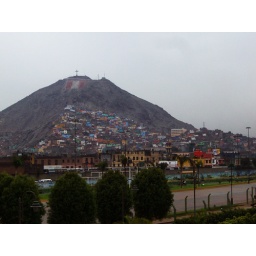
A view of the houses climbing up the mountain in Lima.